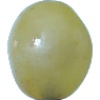
Label: Grape White 1